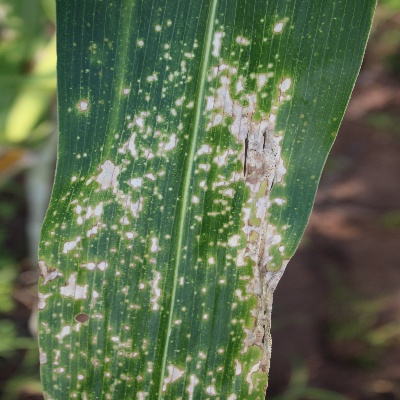
Crop: Maize
Condition: leaf spot